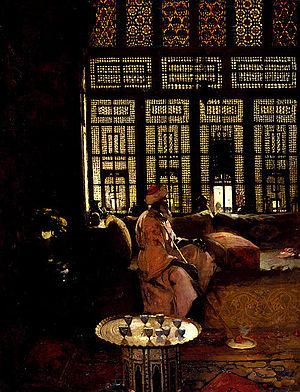
Arthur Melville, né le 10 avril 1855 à Loanhead of Guthrie dans l'Angus, et mort le 28 août 1904 à Witley, est un artiste peintre, aquarelliste et dessinateur britannique. Il est connu pour être un peintre orientaliste.